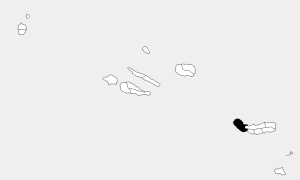
Ponta Delgada
Ponta Delgadas beliggenhed i Azorerne
Ponta Delgada er hovedstad for den portugisiske øgruppe Azorerne med 68.809 indbyggere. Byen ligger på sydsiden af hovedøen, Saõ Miguel.